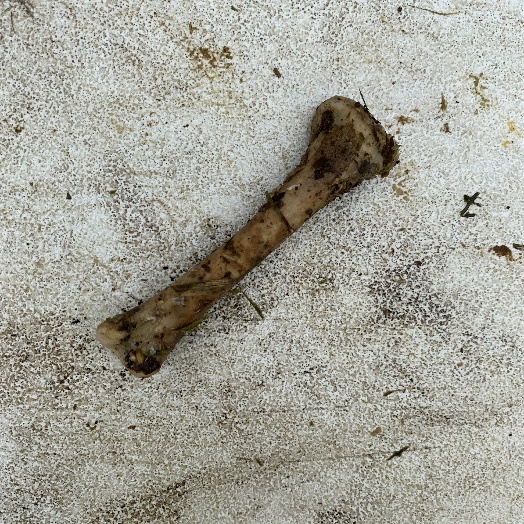
Label: Food Organics